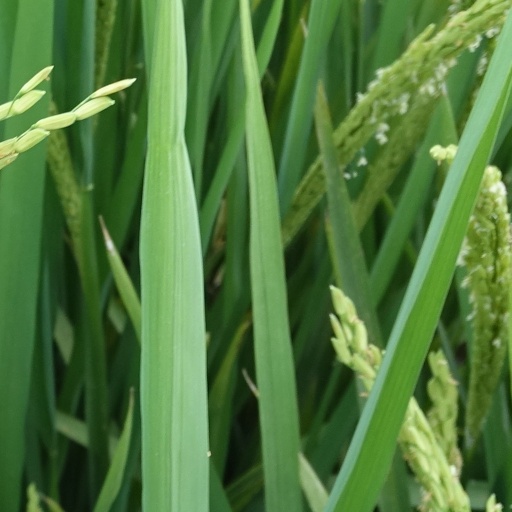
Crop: rice